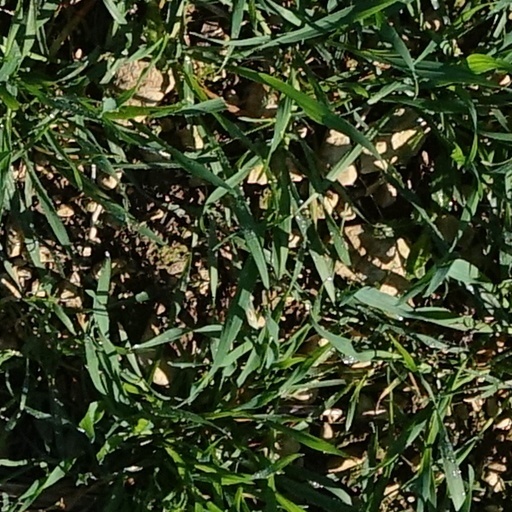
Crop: wheat